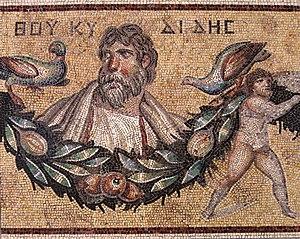
La peste d'Athènes est le nom traditionnel sous lequel est désignée une épidémie qui toucha par vagues la Grèce antique de 430 à 426 av. J.-C. Elle éclata au début de la saison chaude et sèche de 430, s'affaiblit et modéra ses atteintes pendant deux ans, fut endémique en 428 et 427, avec une recrudescence au début de l'hiver 427, pour disparaître dans les derniers mois de l'an 426. Elle a été rapportée par Thucydide, dans le Livre II de son Histoire de la guerre du Péloponnèse, dans un texte d'importance emblématique qui n'a cessé de susciter l'intérêt des philosophes, des historiens et des médecins.